East Rand Mine

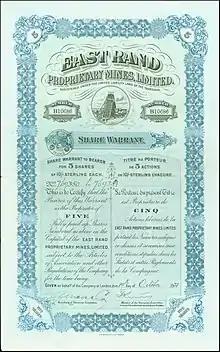
Share of the East Rand Proprietary Mines Ltd, issued 19 October 1928

The ERPM engineered many mining techniques which are still in place today, including "Long Wall Mining". The mine also built the world's largest ice factory which produced up to 8,000 t of ice daily to cool wall rock temperatures of 50-60 degrees Celsius.